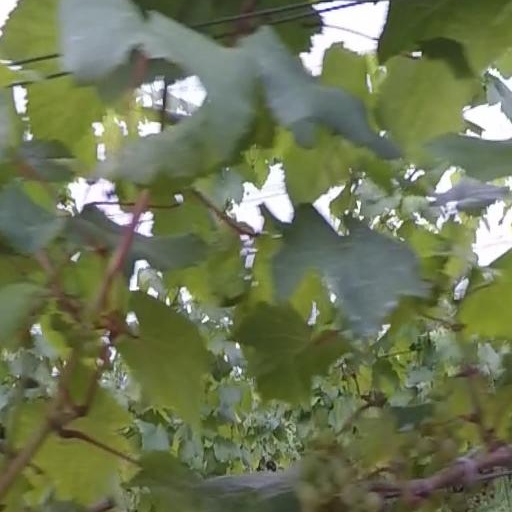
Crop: grape